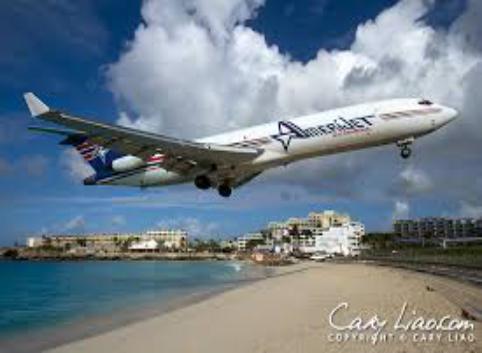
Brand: Amerijet International
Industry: Transportation